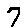
Label: 7